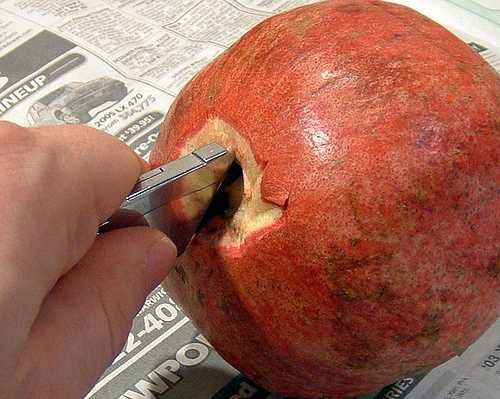
Label: Pomegranate